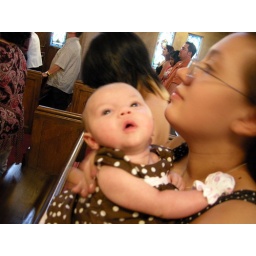
She loved the stain glass windows and the light they cast in the church.